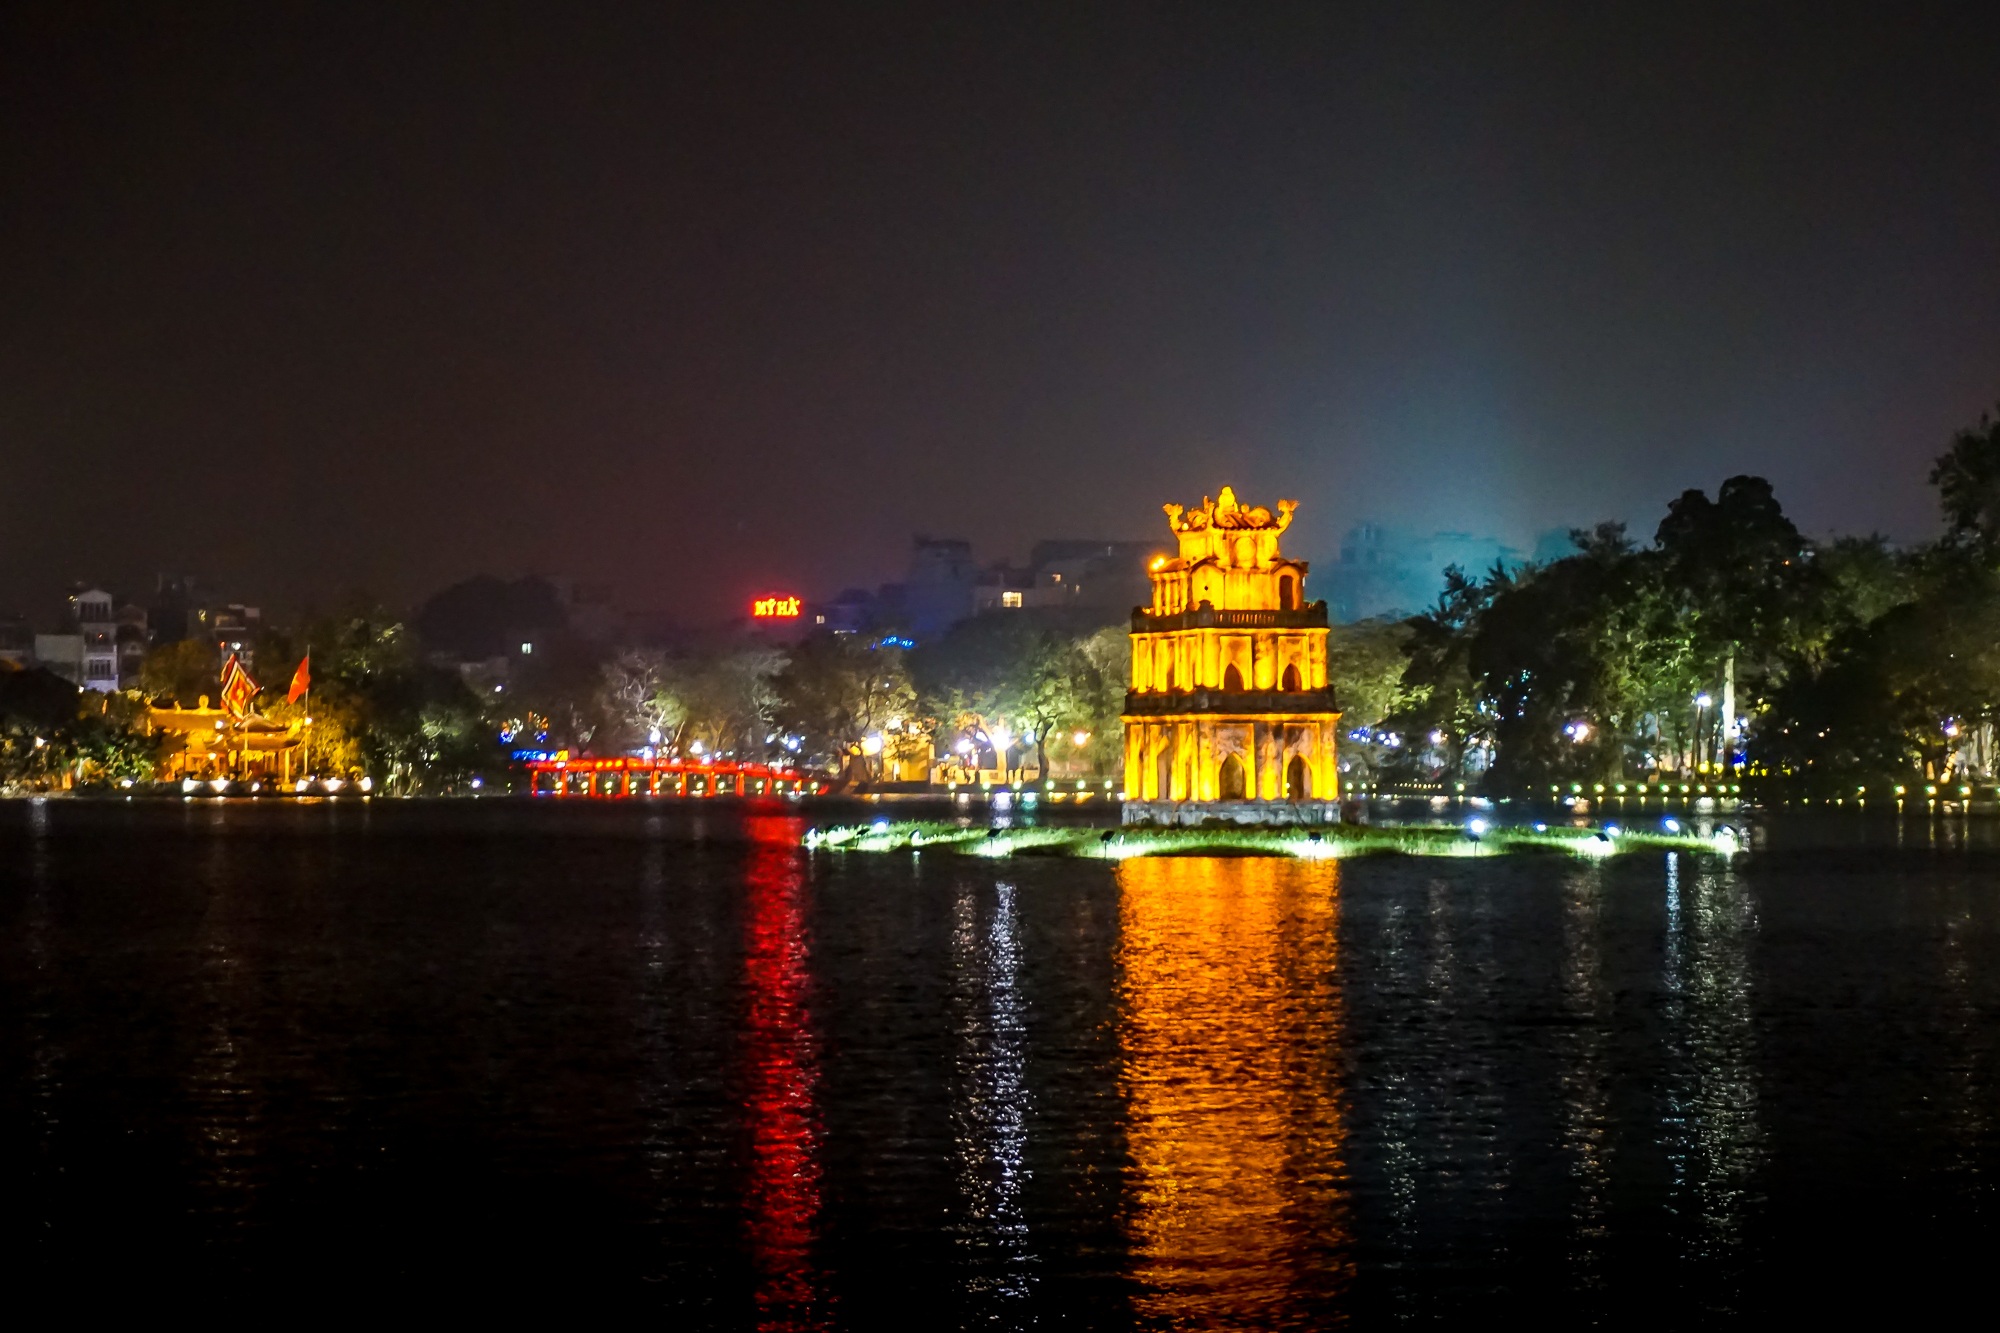
landscape, light, skyline, night, city, cityscape, vacation, dusk, asian, evening, reflection, landmark, new year, vietnamese, vietnam, hanoi, indochina, human settlement